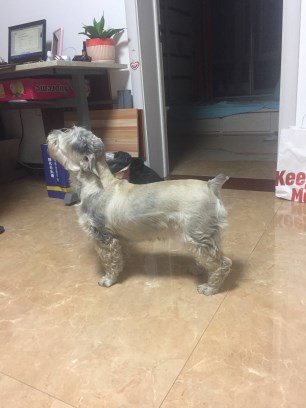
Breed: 2342-n000102-miniature_schnauzer